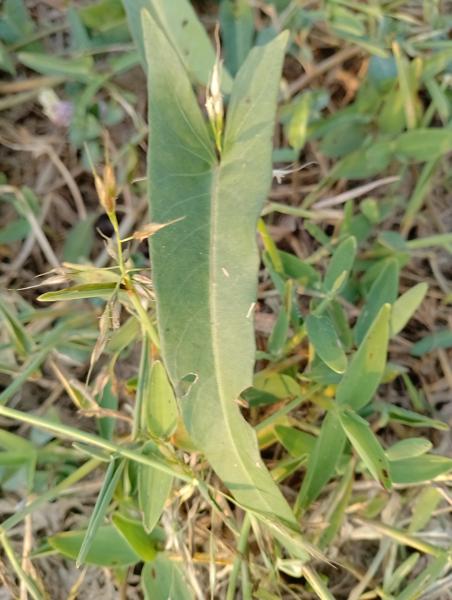
Weed species: Ipomoea aquatic